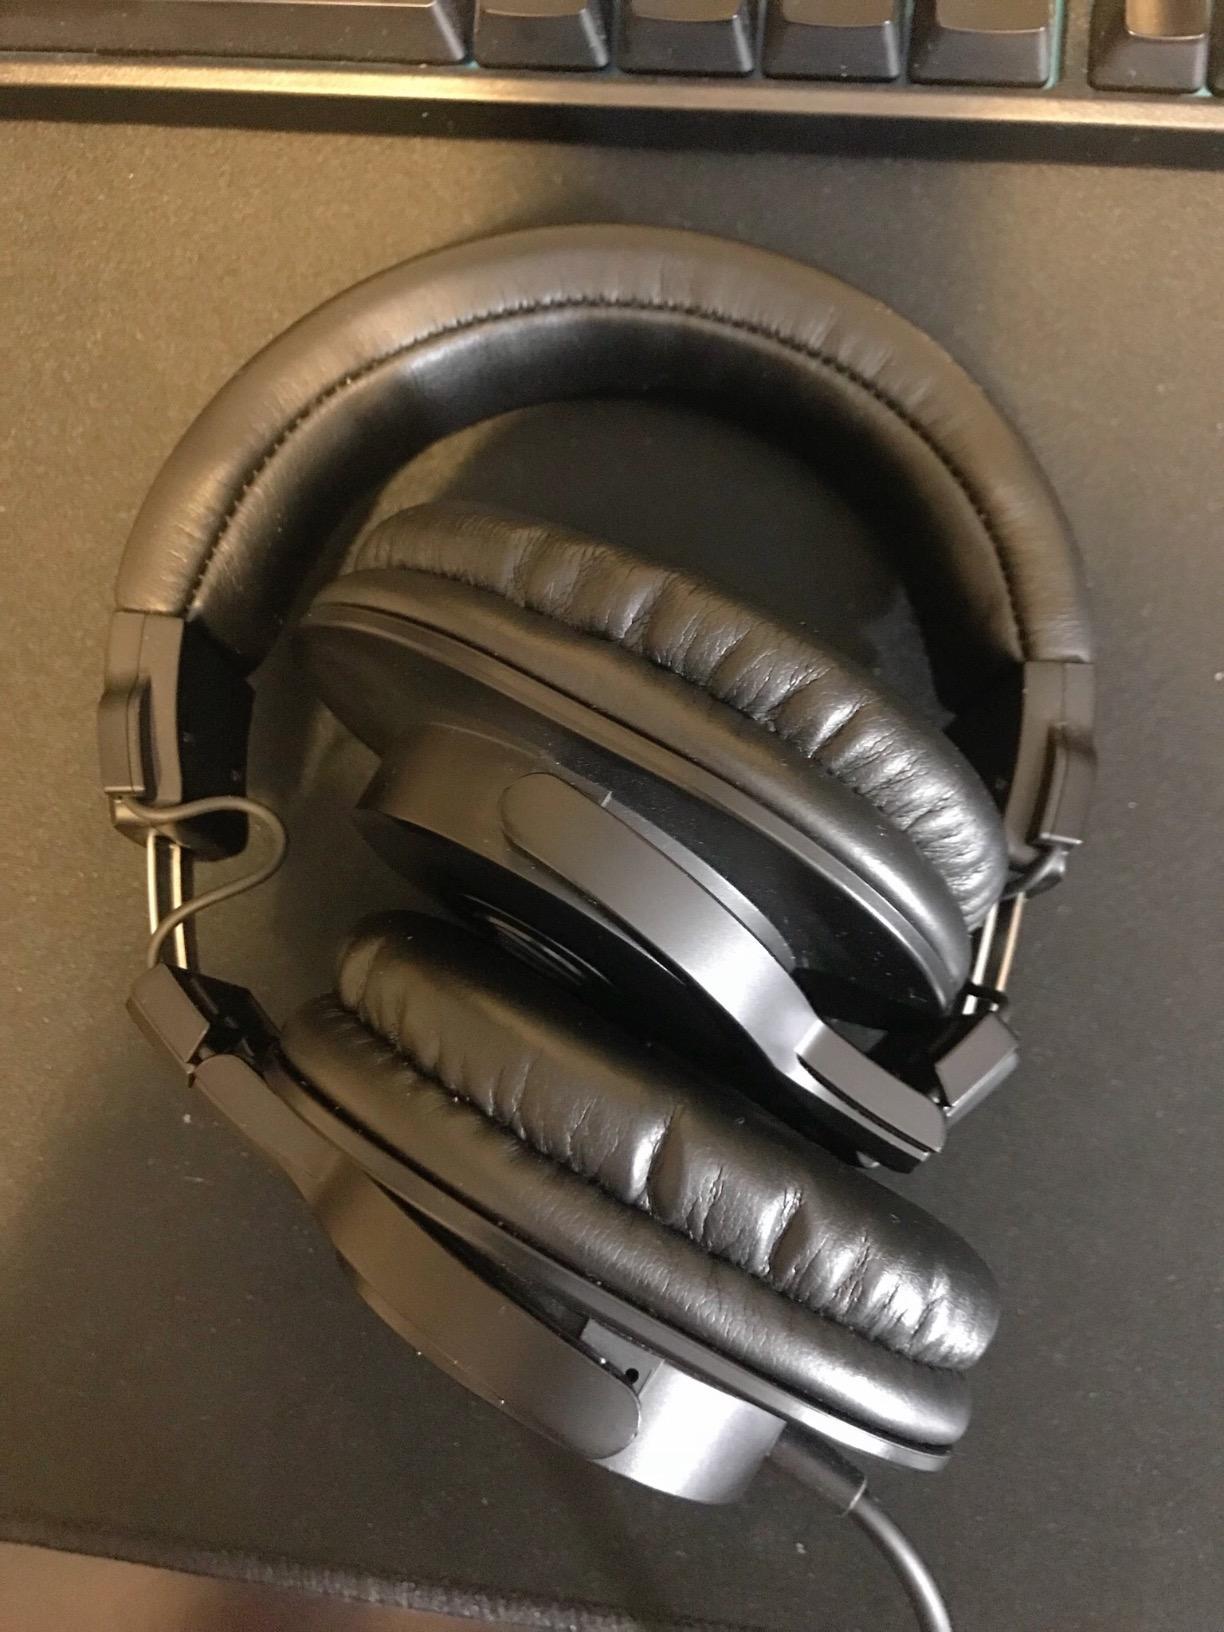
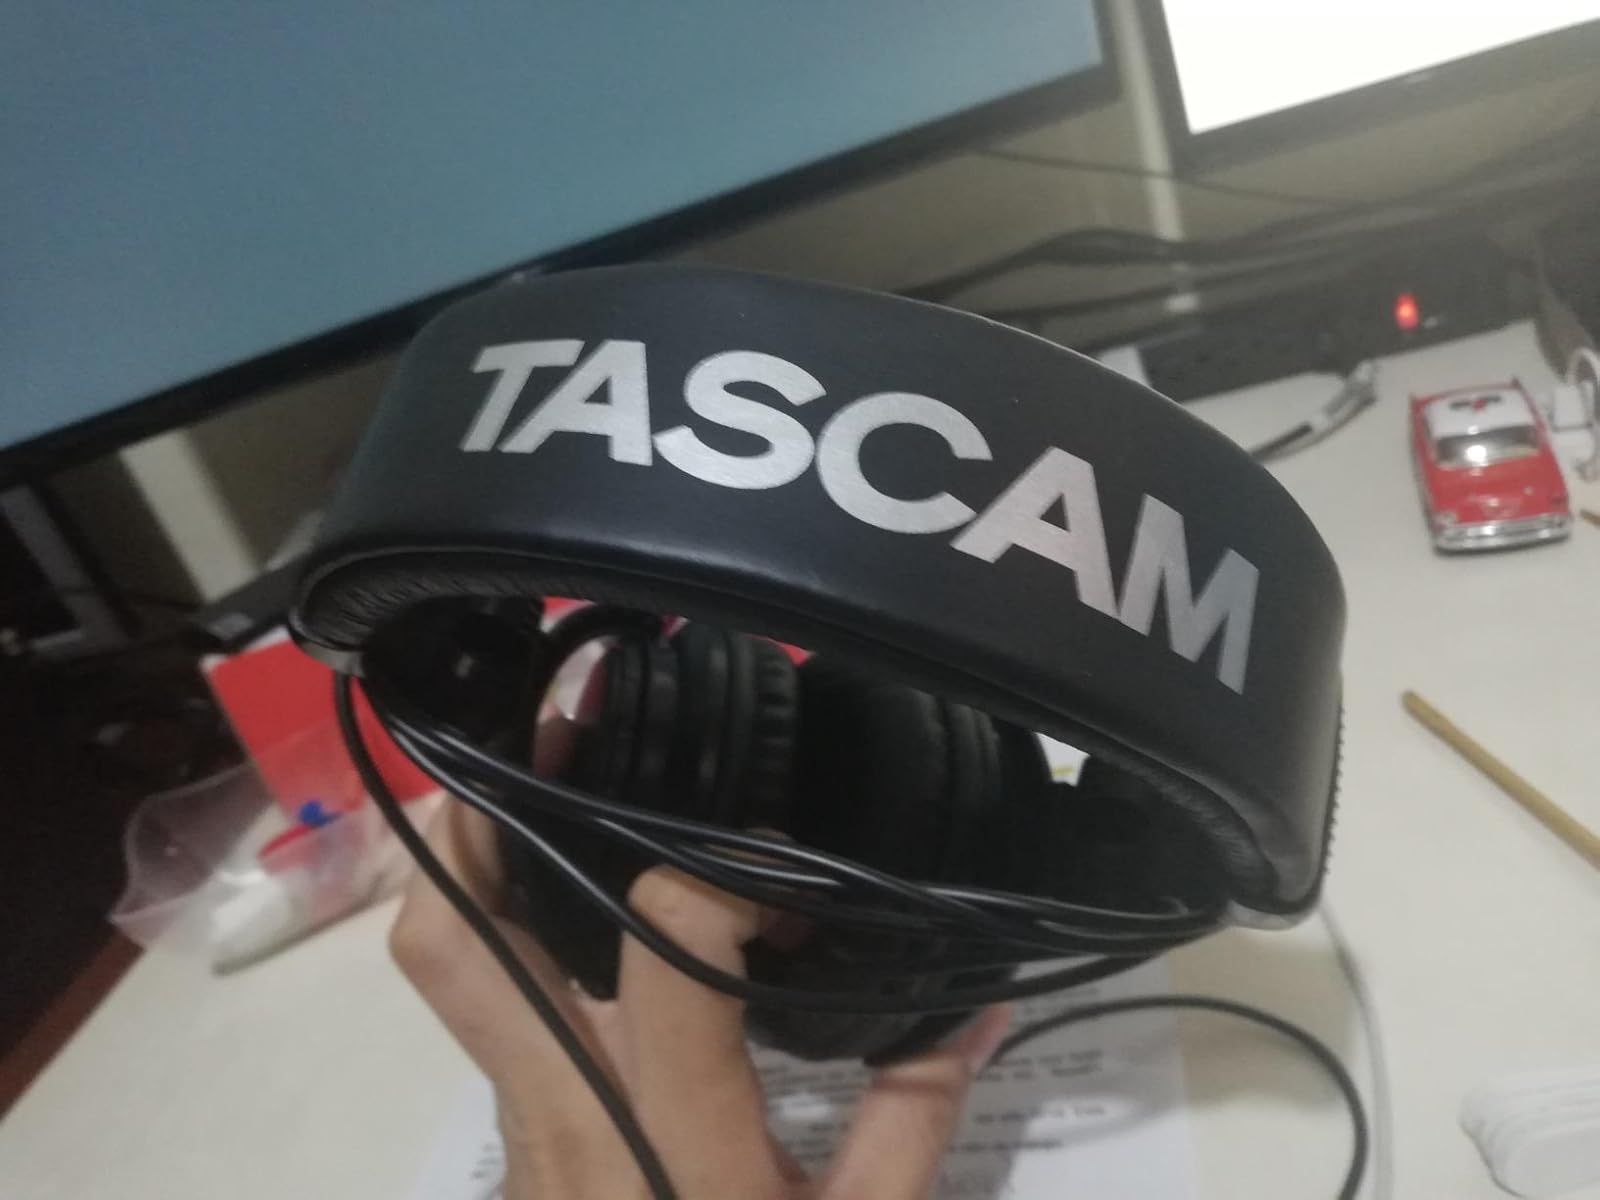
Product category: headphones
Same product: no